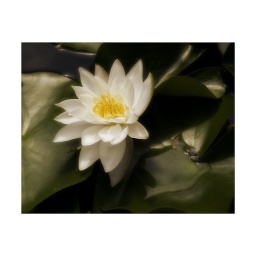
white water lily soft focus processed in Adobe Lightroom beta